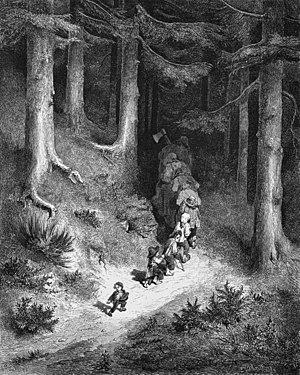
La Bibliothèque des Musées de Strasbourg est une bibliothèque d'art et d'histoire rattachée aux Musées de la Ville de Strasbourg. Créée en 1877, elle conserve plus de 140.000 volumes et est dotée d'un fonds patrimonial exceptionnel. Les domaines des arts décoratifs et de l’illustration au XIXᵉ siècle, des avant-gardes historiques, de l'histoire culturelle d'Alsace et du livre d'artiste en constituent les points forts.